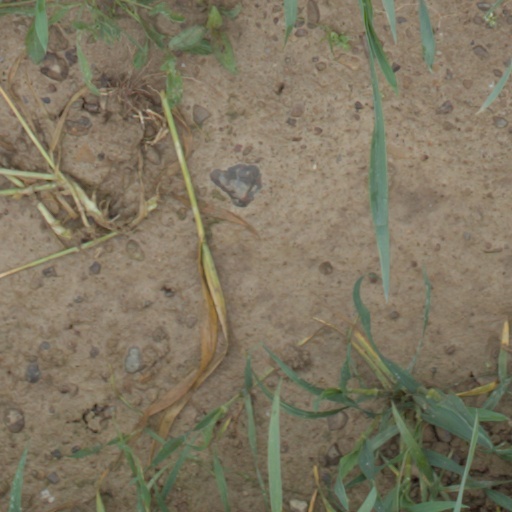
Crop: wheat